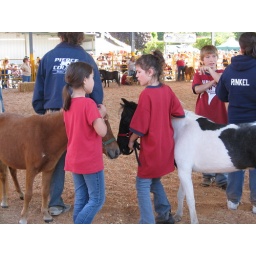
They were actually about to compete in a combined miniature horse and human pie eating contest.